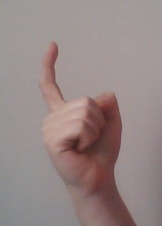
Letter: ra